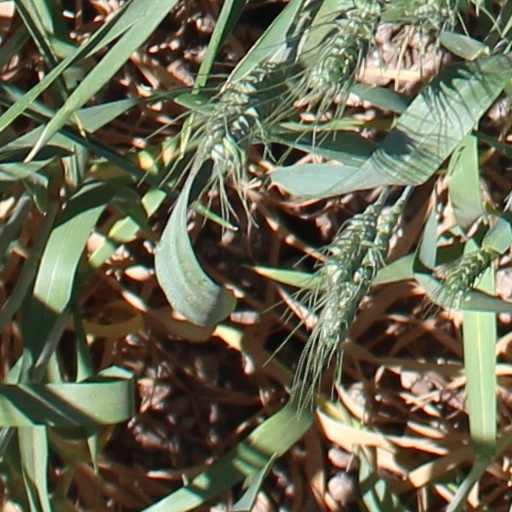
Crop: wheat